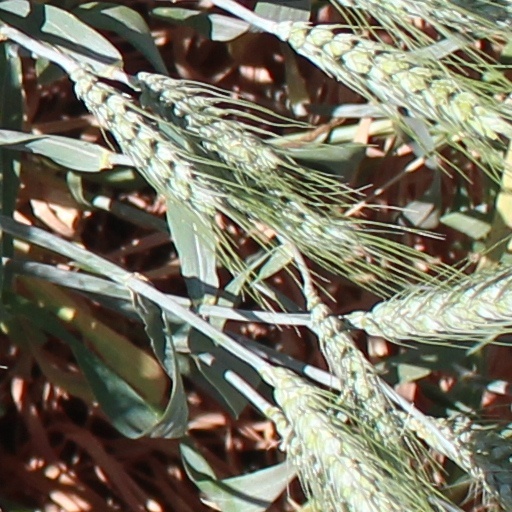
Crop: wheat